Ocean liner

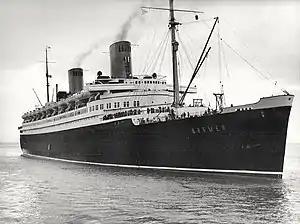
of 1929

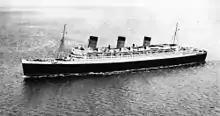
of 1936

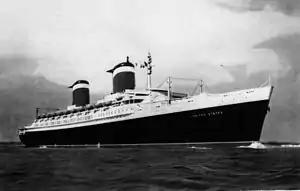
of 1952

After a period of reconstruction, the shipping companies recovered quickly from the damage caused by World War I. The ships whose construction was started before the war, such as of the French Line, were completed and put into service. Prominent British liners, such as the "Olympic" and the "Mauretania", were also put back into service and had a successful career in the early 1920s. More modern liners were also built, such as (completed in 1927). The United States Lines, having received the "Vaterland", renamed her "Leviathan" and made her the flagship of the company's fleet. Because all U.S. registered ships counted as an extension of U.S. territory, the National Prohibition Act made American liners alcohol-free, causing alcohol-seeking passengers to choose ships of other countries for travel and substantially reduce profits for the United States Lines.